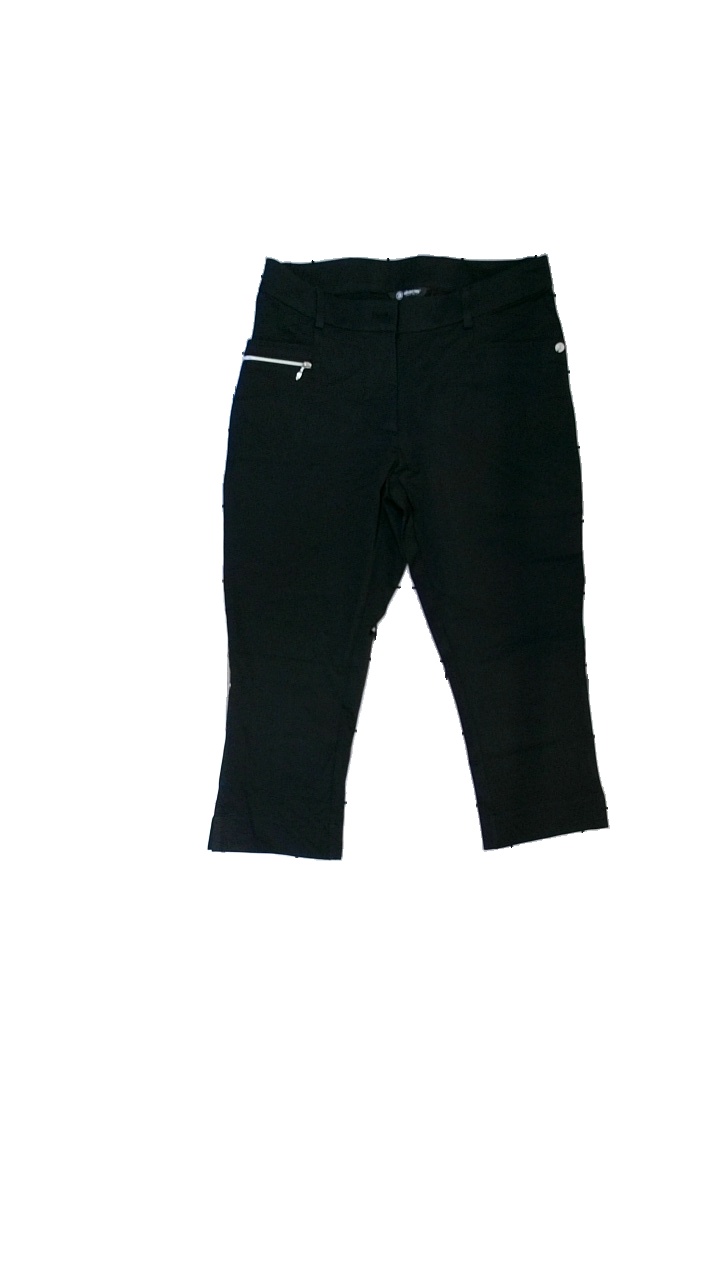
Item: Trousers (Ladies)
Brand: Abacus
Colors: Black
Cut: Regular, Cropped
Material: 100% nylon
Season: All
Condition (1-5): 3
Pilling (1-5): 4
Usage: Reuse
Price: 50-100